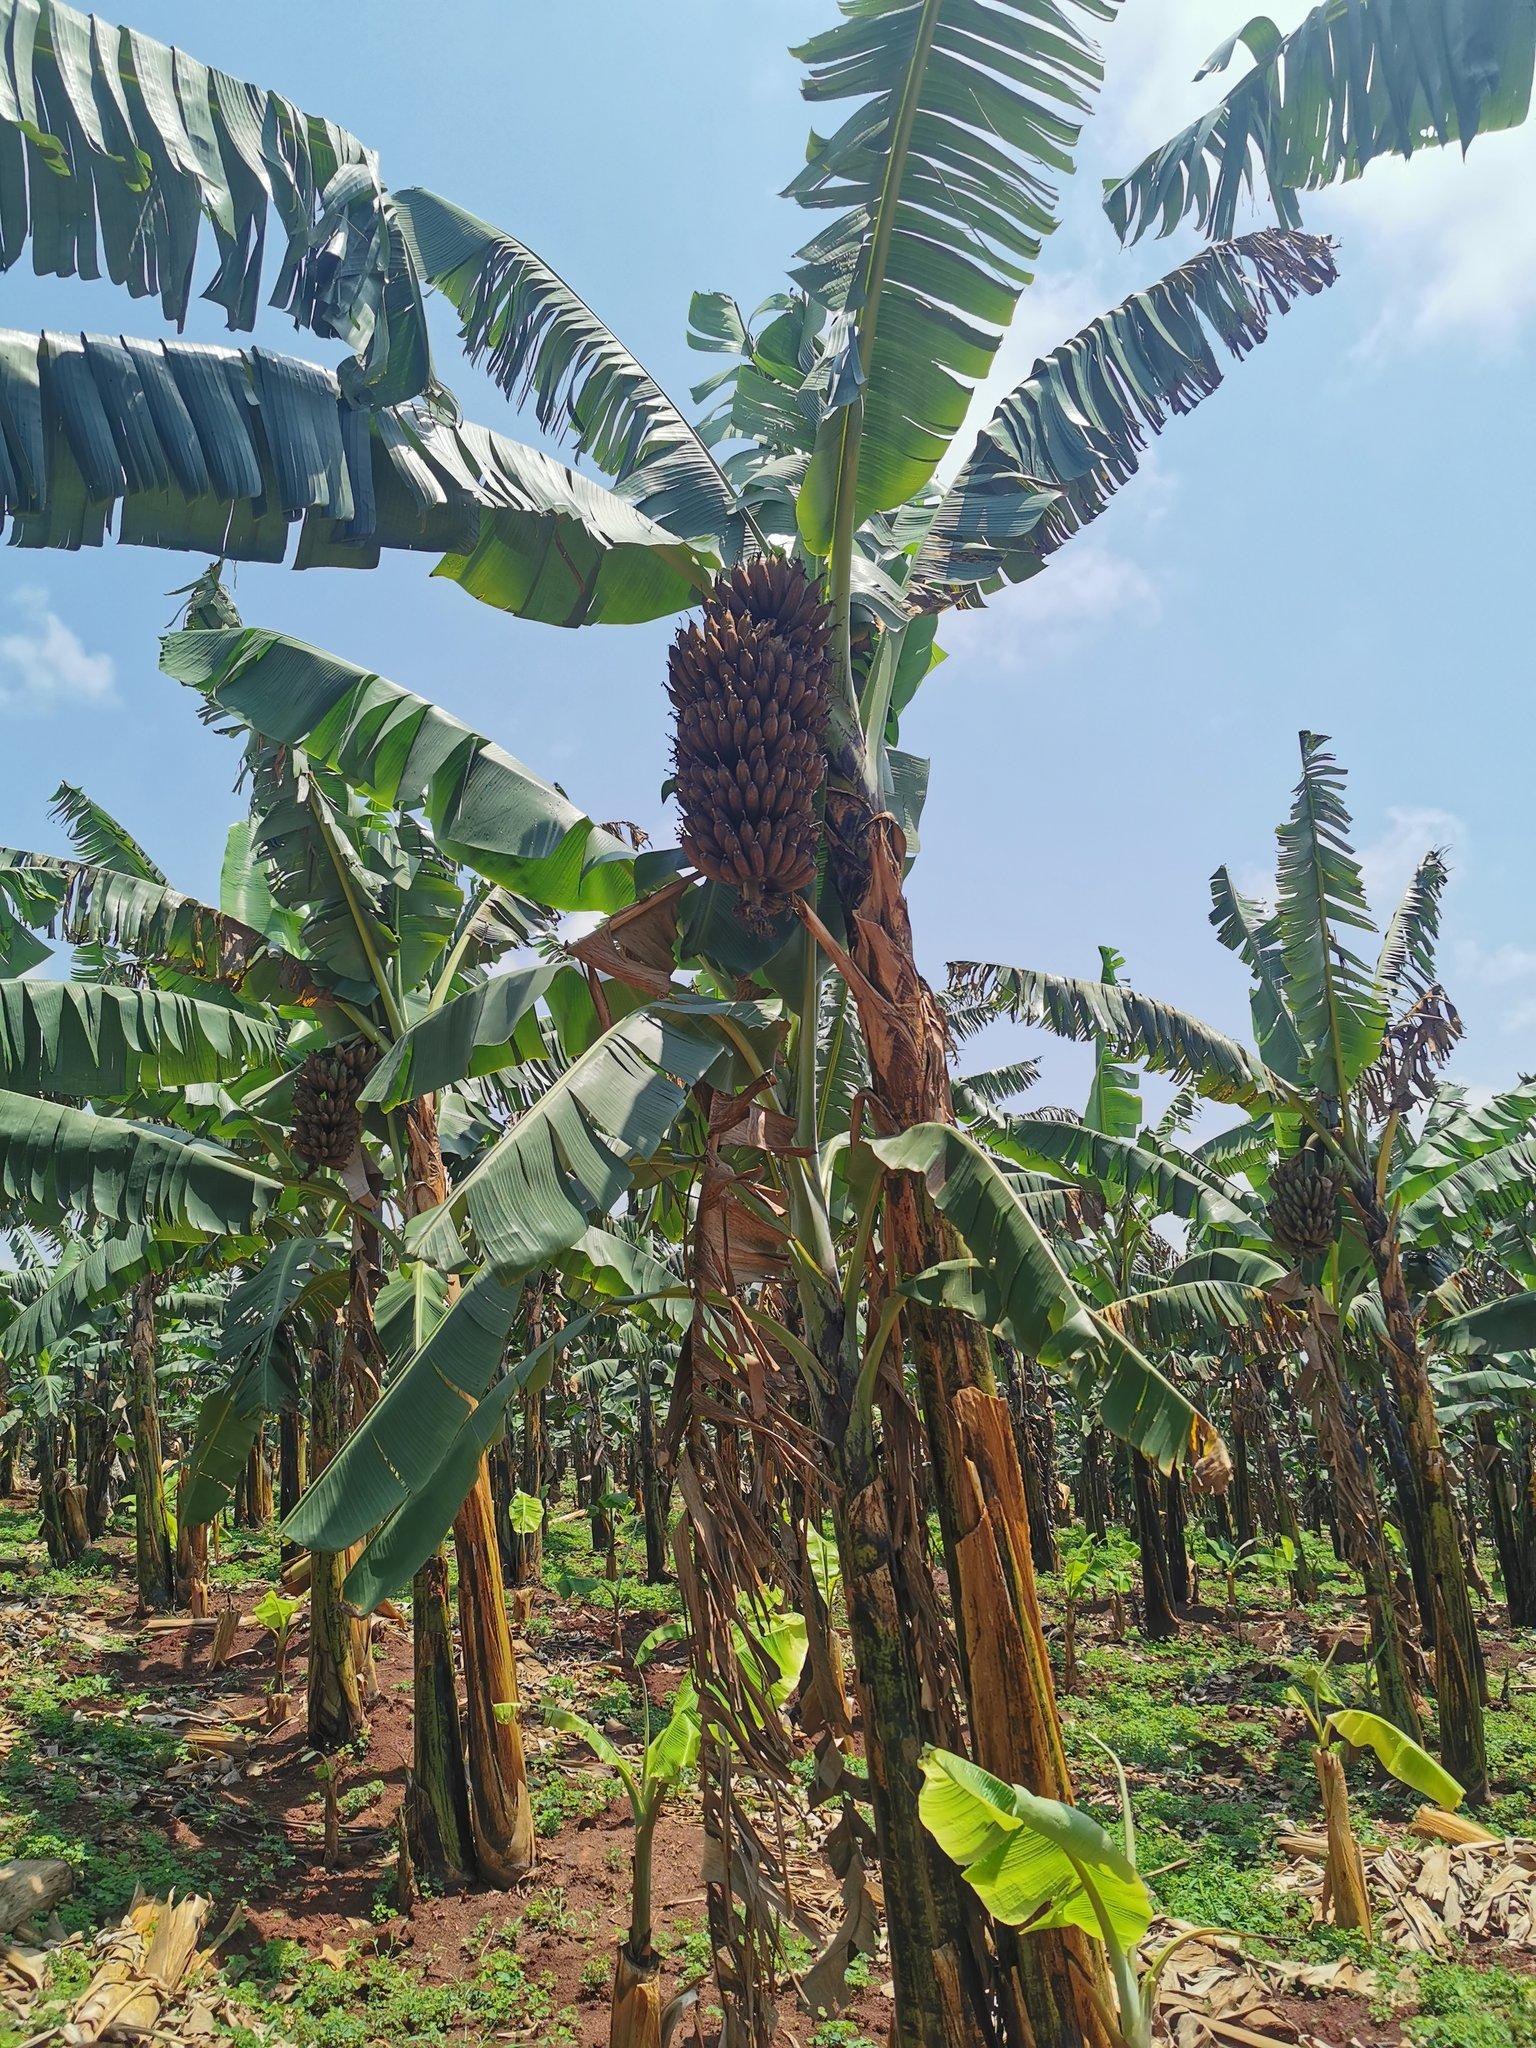
Shamba lenye mkusanyiko maalumu mazao yaliyopo katika mpangilio maalumu ambapo mazao yaliyopo katika shamba hilo hufahamika kwa majina ya migomba. Ambapo migomba ni mazao ambayo hutumika kuzalisha mavuno ambayo kwa hufahamika kwa jina la ndizi, ambazo ndizi hizi huzalishwa kwa lengo la biashara na kwa ajili ya mkulima au matumizi binafsi.